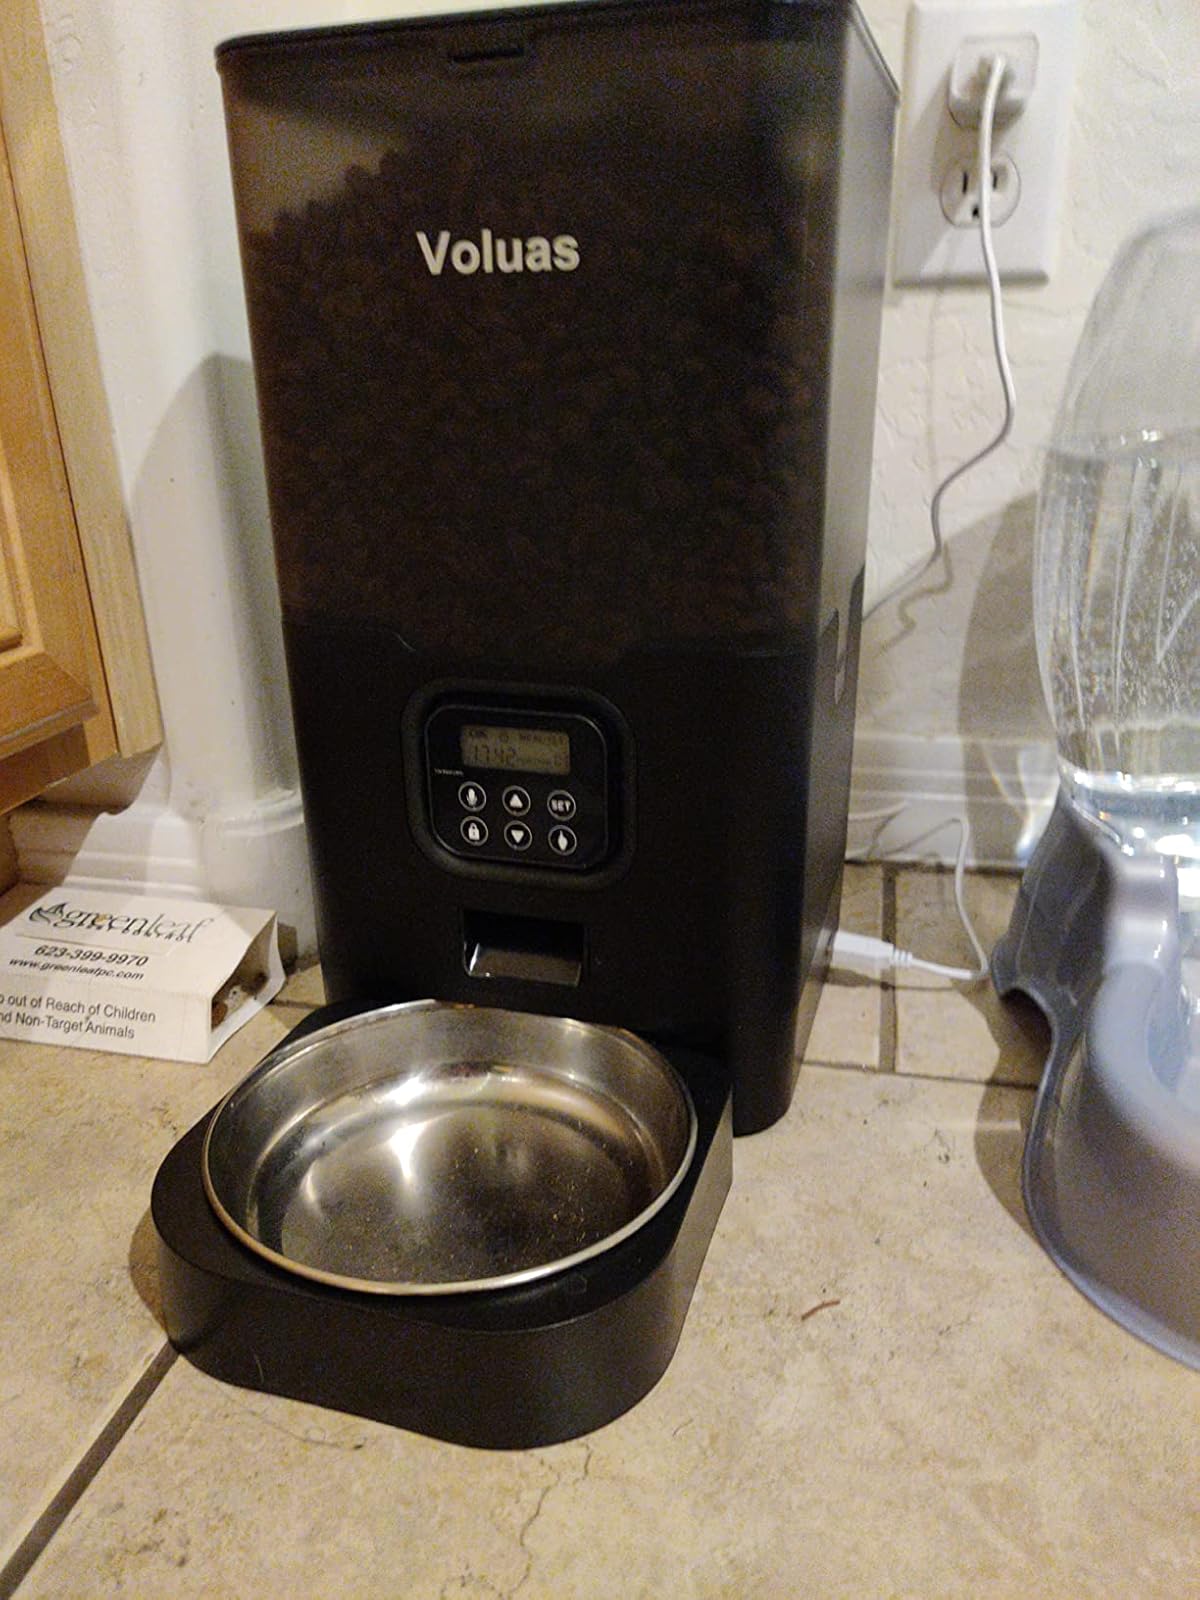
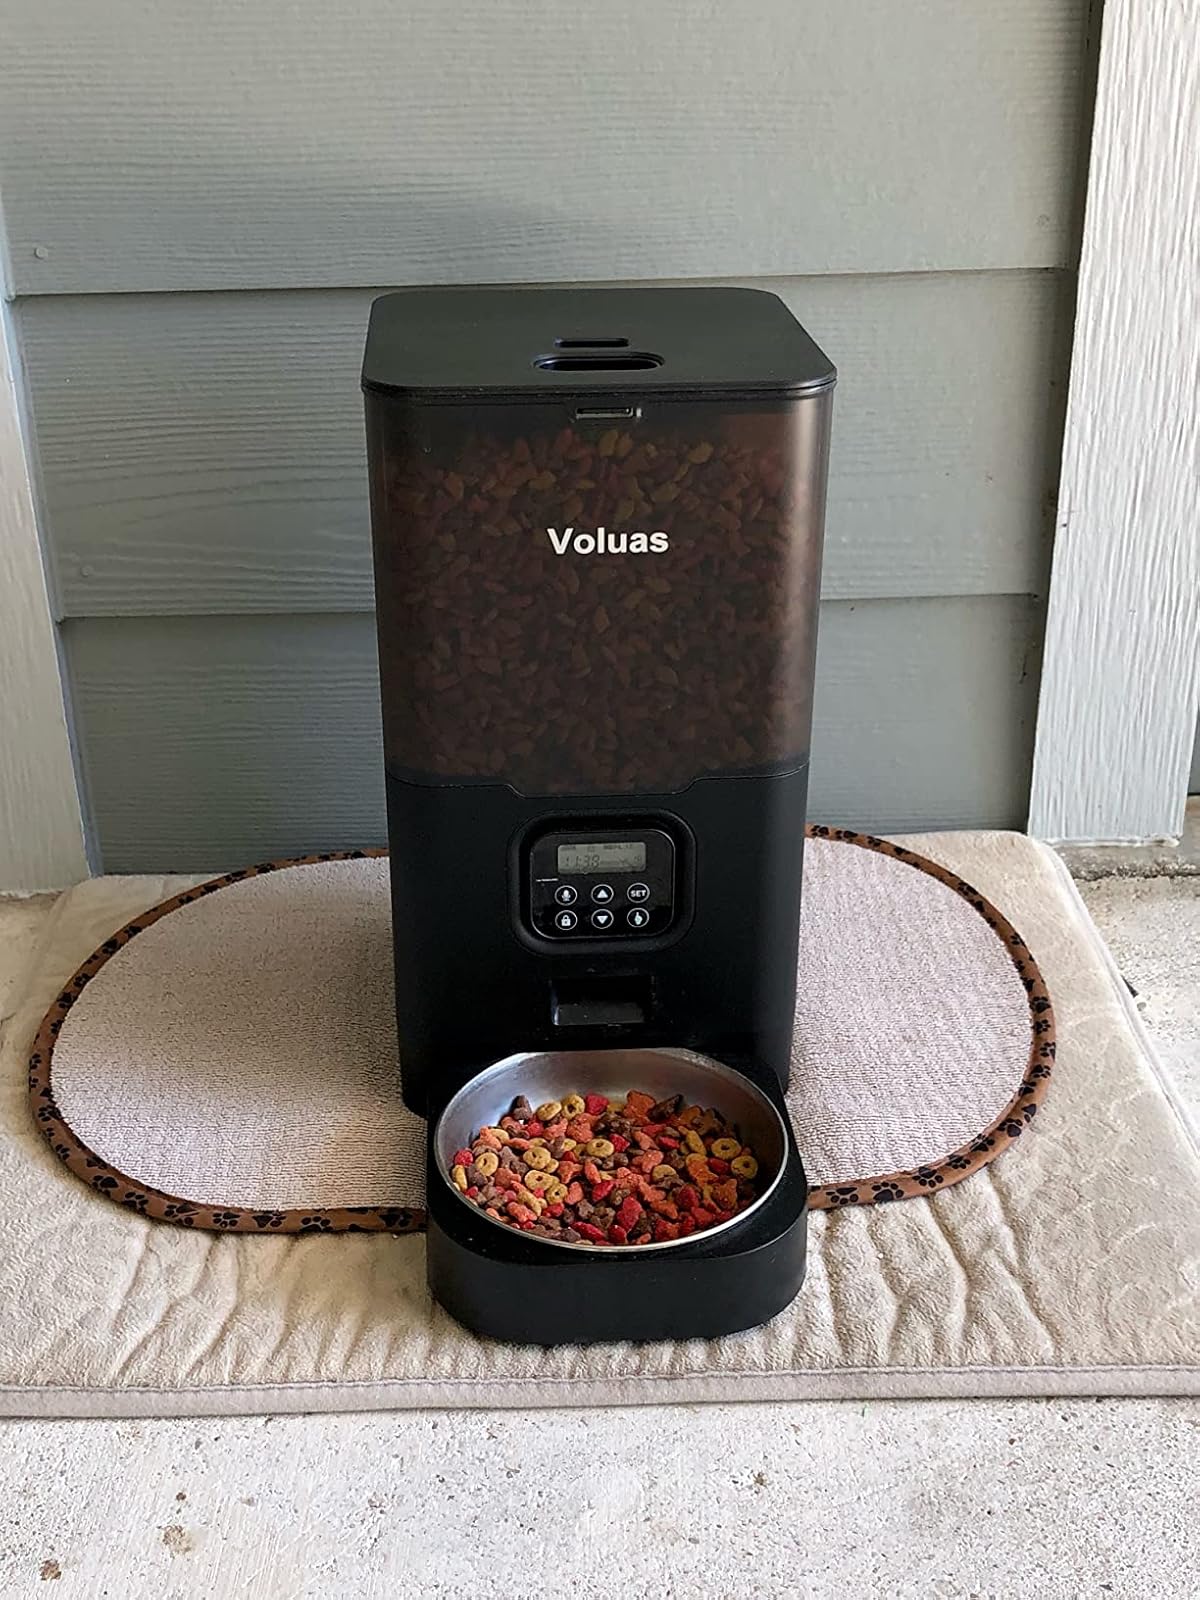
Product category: items_feeder
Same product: yes